Bukovo monastery

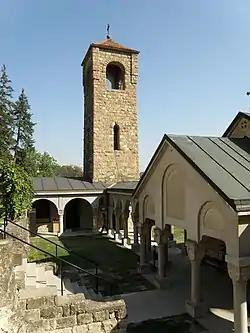
Bukovo monastery

The Bukovo Monastery is a late 13th- or early 14th century Serbian Orthodox monastery on the slopes of Bratujevac in Negotin, Serbia, founded by Serbian king Stefan Milutin (1282–1321) of the House of Nemanjić. Other sources state that, according to legend, it was founded by Nikodim I. It is surrounded by woods at the hill of Bratujevac, the frescoes in the monastery includes the Holy Mother in a circle of angels and Saint Michael. The bell was donated by Serbian Prince Miloš Obrenović (1815–1839) in the 1830s. Renovation was made in 1902; painting by Steva Todorović in the Romantic style, frescoes by Milisav Marković.